Subgiant

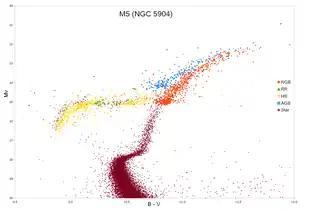
H–R diagram for globular cluster M5, showing a short but densely-populated subgiant branch of stars slightly less massive than the Sun

Stars with 40 percent the mass of the Sun and larger have non-convective cores with a strong temperature gradient from the centre outwards. When they exhaust hydrogen at the core of the star, the shell of hydrogen surrounding the central core continues to fuse without interruption. The star is considered to be a subgiant at this point although there is little change visible from the exterior. As the fusing hydrogen shell converts its mass into helium the convective effect separates the helium towards the core where it very slowly increases the mass of the non-fusing core of nearly pure helium plasma. As this takes place the fusing hydrogen shell gradually expands outward which increases the size of the outer shell of the star up to the subgiant size from two to ten times the original radius of the star when it was on the main sequence. The expansion of the outer layers of the star into the subgiant size nearly balances the increase energy generated by the hydrogen shell fusion causing the star to nearly maintain its surface temperature. This causes the spectral class of the star to change very little in the lower end of this range of star mass. The subgiant surface area radiating the energy is so much larger the potential circumstellar habitable zone where planetary orbits will be in the range to form liquid water is shifted much further out into any planetary system. The surface area of a sphere is found as 4πr so a sphere with a radius of will release 400% as much energy at the surface and a sphere with a will release 10000% as much energy.